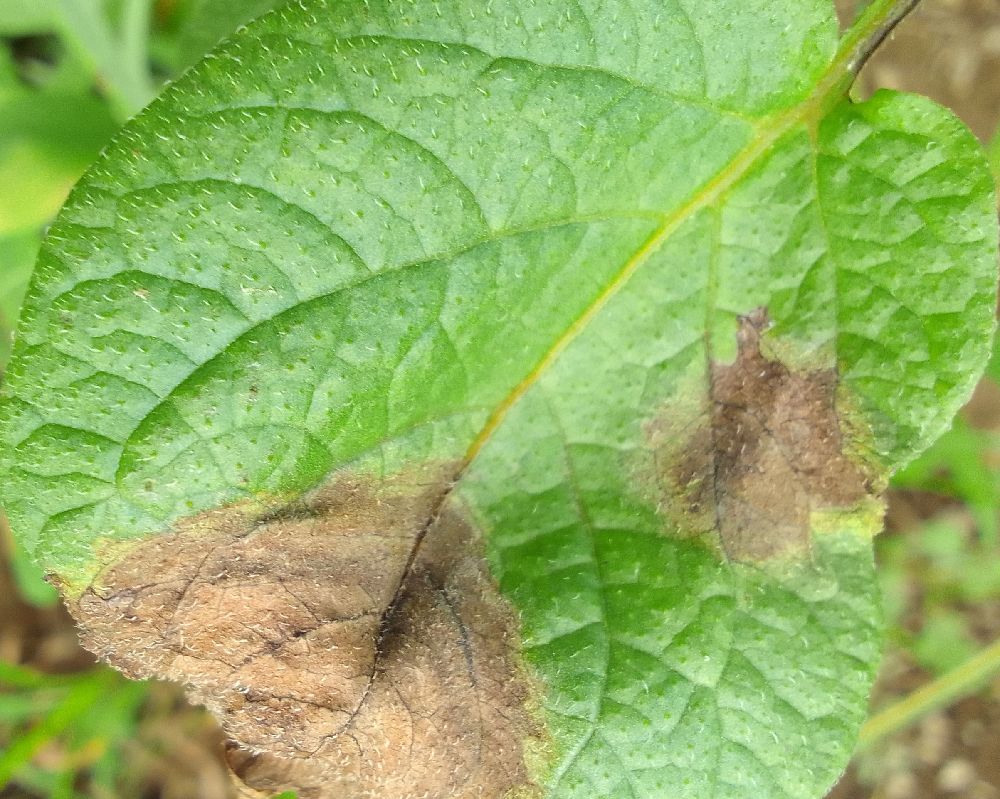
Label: Late blight